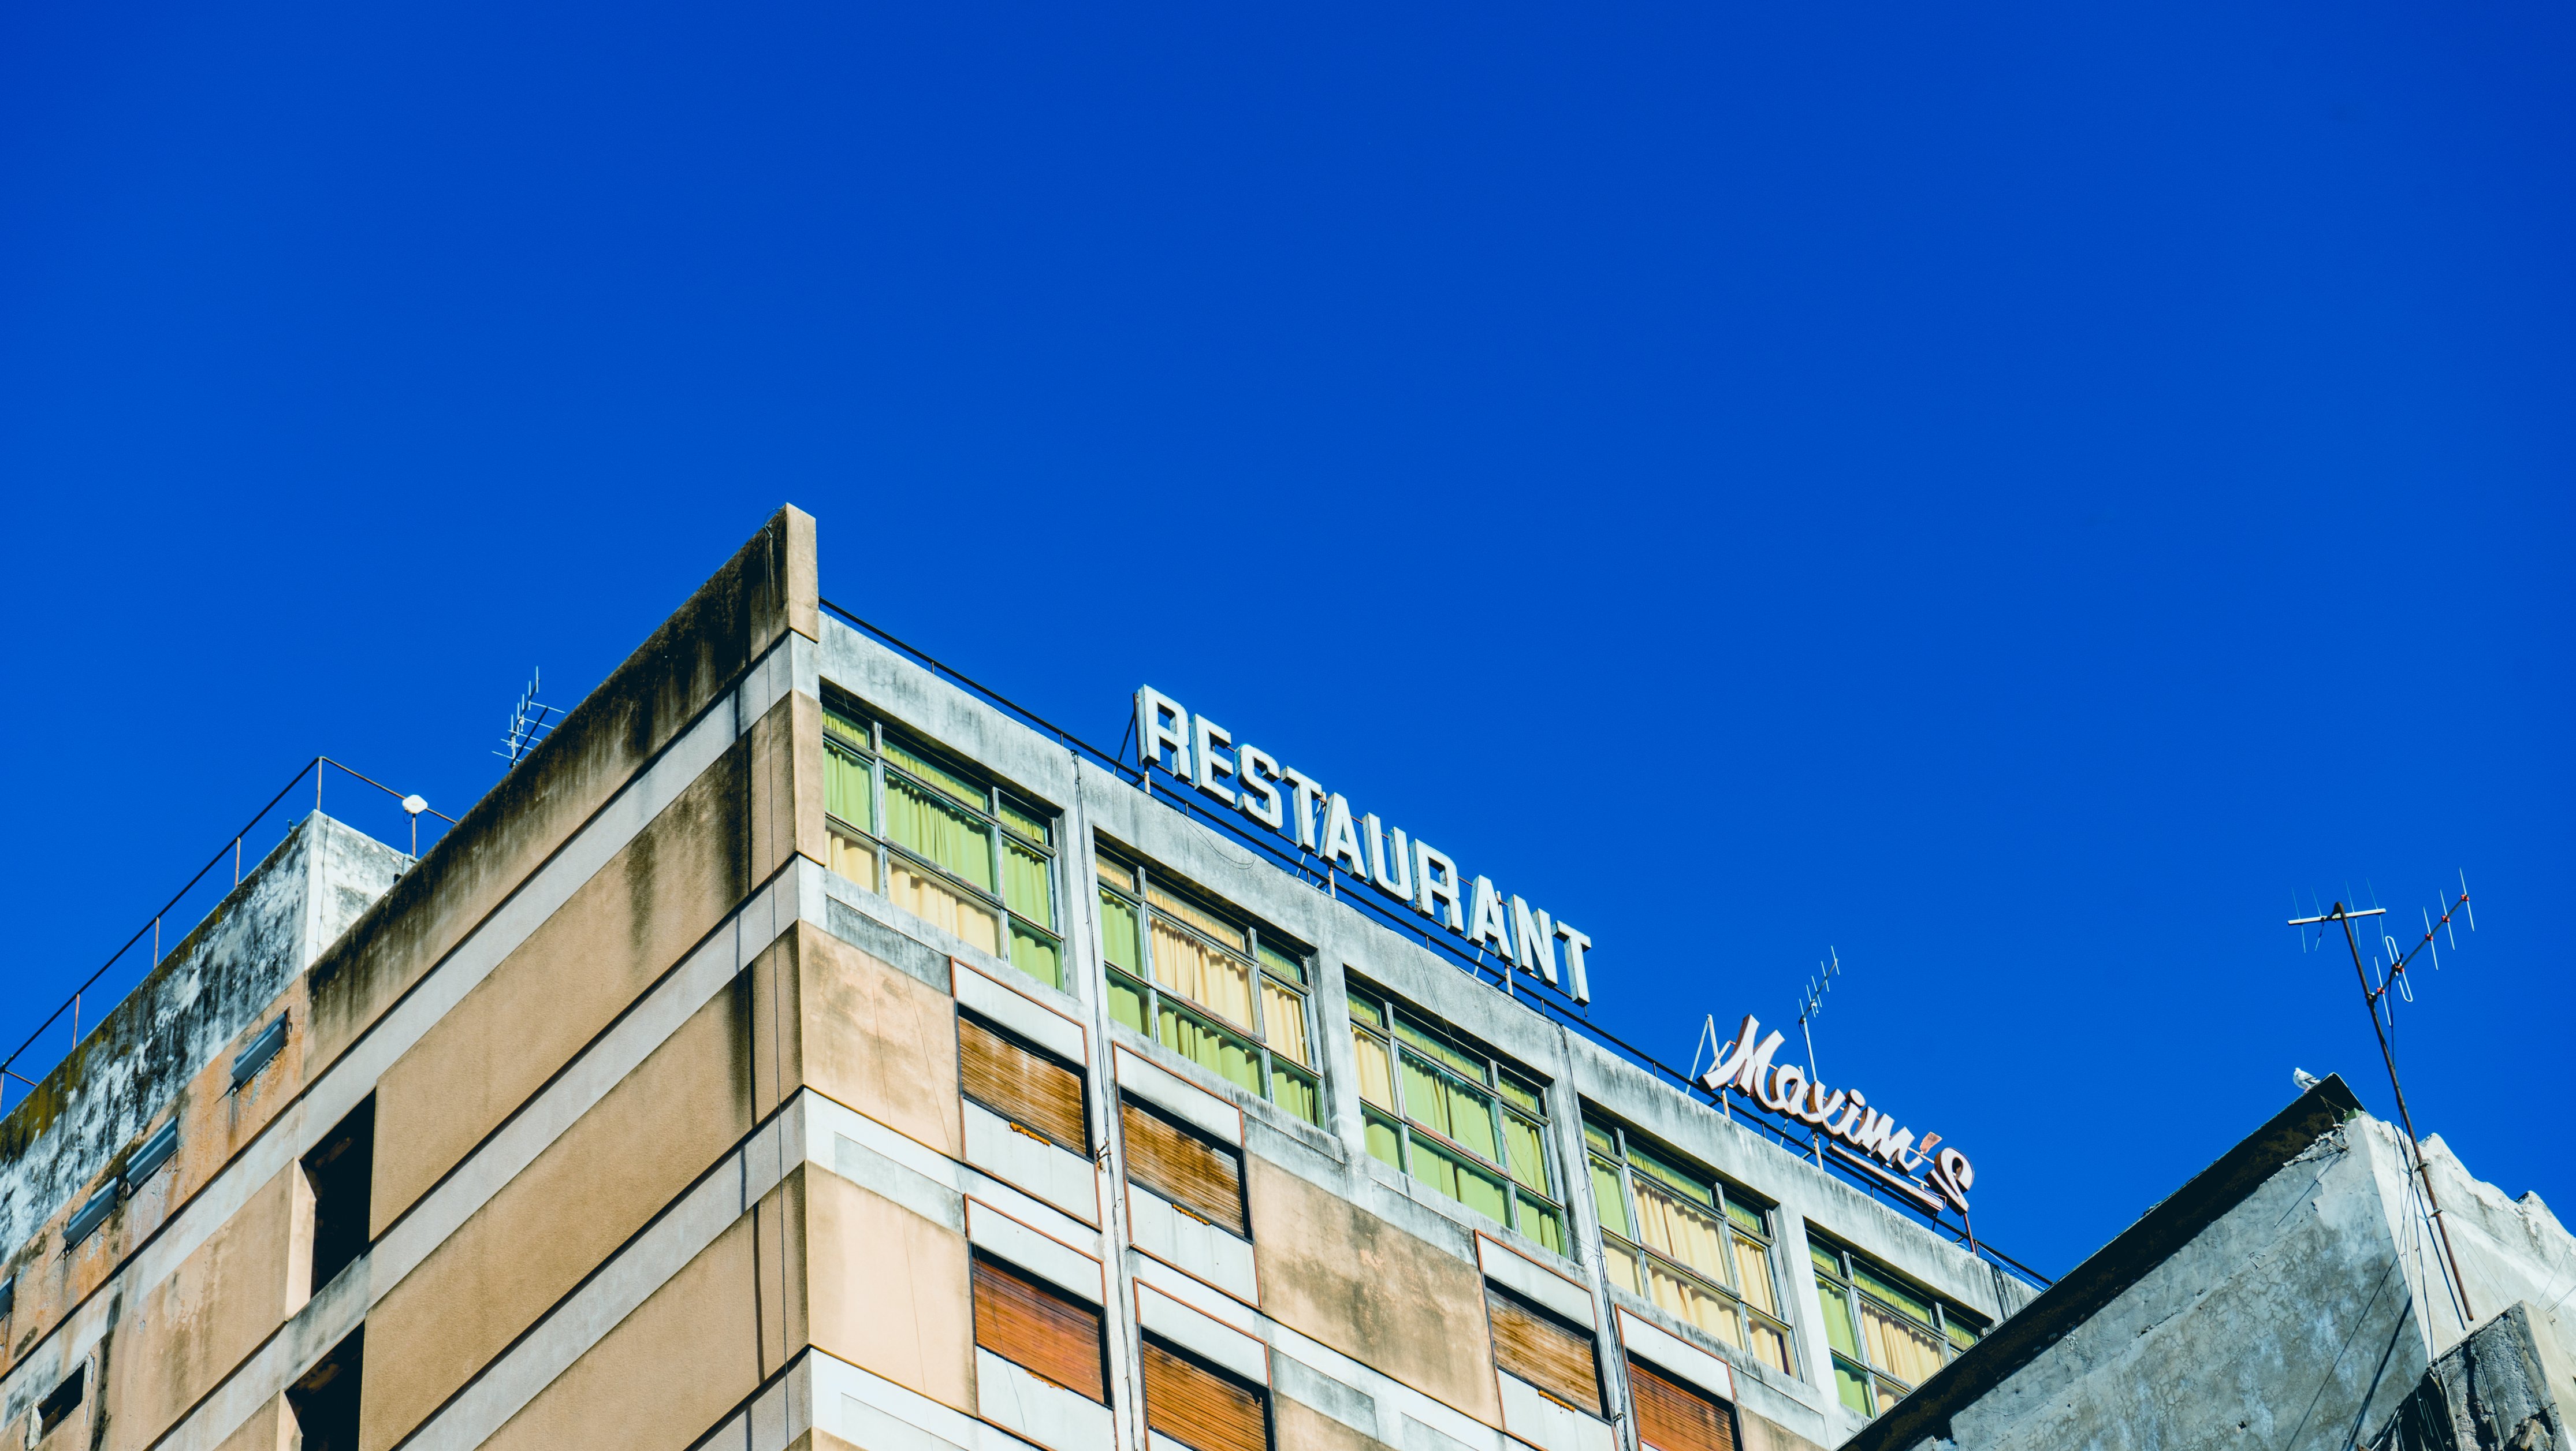
sky, building, urban design, condominium, tower block, city, facade, street light, commercial building, mixed use, font, headquarters, apartment, window, downtown, composite material, house, signage, corporate headquarters, company, transport